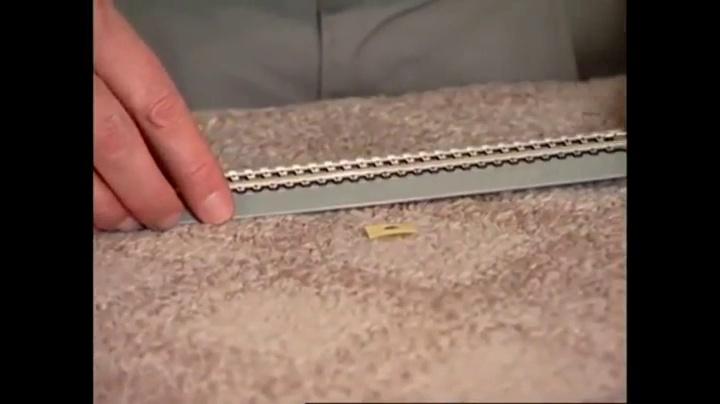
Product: Bachmann Trains Snap-Fit E-Z TRACK LAYOUT EXPANDER SET - NICKEL SILVER Rail With Grey Roadbed - HO Scale
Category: Toys & Games | Play Vehicles | Play Trains & Railway Sets | Accessories | Train Tracks
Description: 12 pieces of snap-fit E-Z Track, including 4 pieces of 9" straight, 4 pieces 18" radius curved track, 1 remote turnout - left, 1 remote turnout - right, and 2 Hayes bumpers, and Helpful track plan manual.
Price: $14.17
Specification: ProductDimensions:15.5x2.2x13.2inches|ItemWeight:2.09pounds|ShippingWeight:2.1pounds(Viewshippingratesandpolicies)|DomesticShipping:ItemcanbeshippedwithinU.S.|InternationalShipping:ThisitemcanbeshippedtoselectcountriesoutsideoftheU.S.LearnMore|ASIN:B0000CGB3N|Californiaresidents:ClickhereforProposition65warning|Itemmodelnumber:44594|Manufacturerrecommendedage:14yearsandup